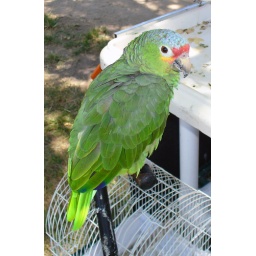
train ride in the red woods (4)